Lust & Wonder

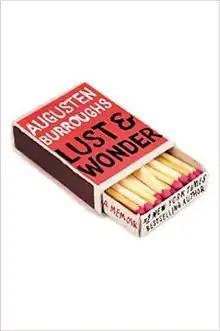

Lust & Wonder: A Memoir is the ninth book by Augusten Burroughs. It was released on March 29, 2016.